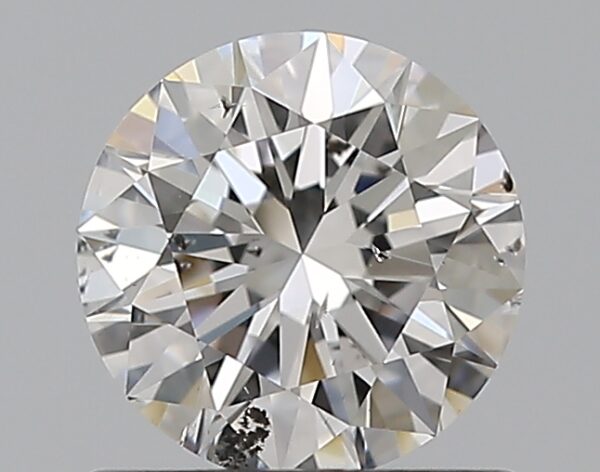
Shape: round
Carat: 0.73
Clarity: SI2
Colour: D
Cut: EX
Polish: EX
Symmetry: EX
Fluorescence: ST
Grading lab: GIA
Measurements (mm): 5.78 x 5.8 x 3.56